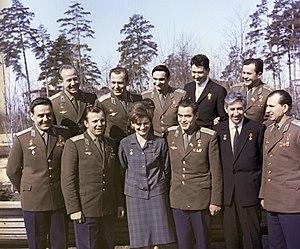
“Cosmonautes soviétiques en 1965”
Alexeï Arkhipovitch Leonov, né le 30 mai 1934 à Listvianka et mort le 11 octobre 2019 à Moscou, est un cosmonaute soviétique.
Konstantin Petrovitch Feoktistov, né le 7 février 1926 à Voronej et mort le 21 novembre 2009 à Moscou, est un ingénieur et cosmonaute soviétique. Il est le premier civil à effectuer un vol spatial et le 12ᵉ spationaute.